Solanum sisymbriifolium

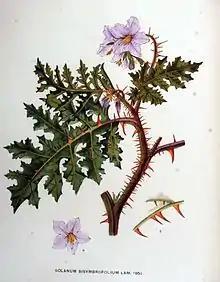

The sticky nightshade has been described under a number of illegitimate scientific names, many of them quite ambiguous homonyms: